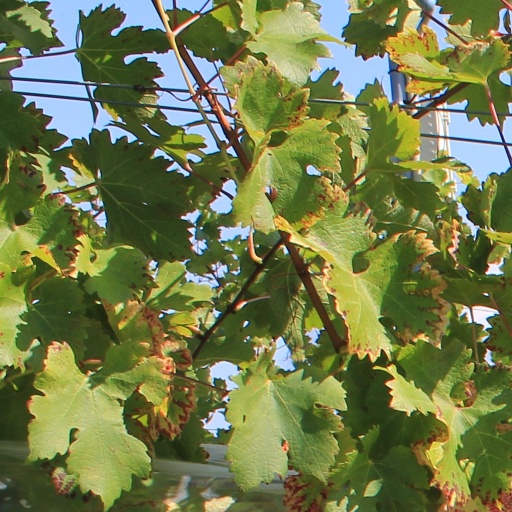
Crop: grape